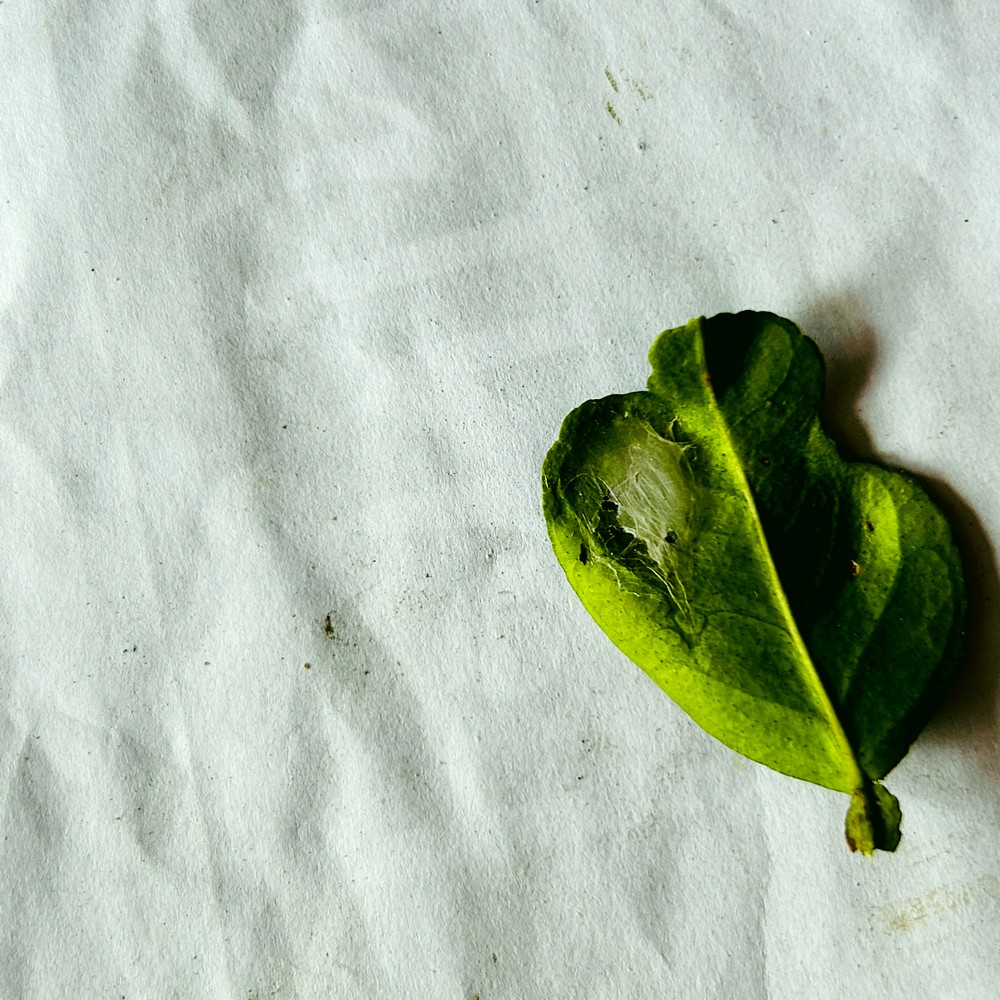
Label: Spider Mites